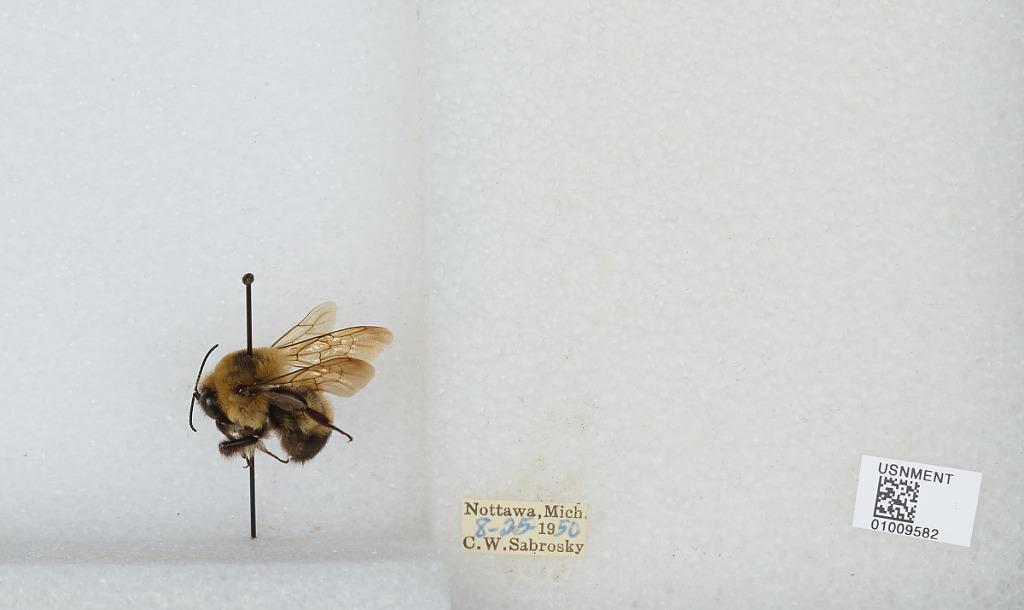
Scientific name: Bombus (Separatobombus) griseocollis (De Geer)
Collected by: C. Sabrosky
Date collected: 1950-8-25
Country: United States
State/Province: Michigan
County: St. Joseph
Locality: Nottawa
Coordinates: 41.9311, -85.48